Han Huang

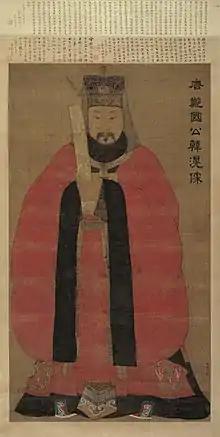
Song dynasty painting of Han Huang

Han Huang (723 – March 17, 787), courtesy name Taichong (太沖), formally Duke Zhongsu of Jin (晉忠肅公), was a Chinese economist and politician of the Tang dynasty, serving as a chancellor during the reign of the Emperor Dezong. He was praised by traditional historians for his frugality and personal integrity, but blamed for being overly harsh and cruel in his governance.